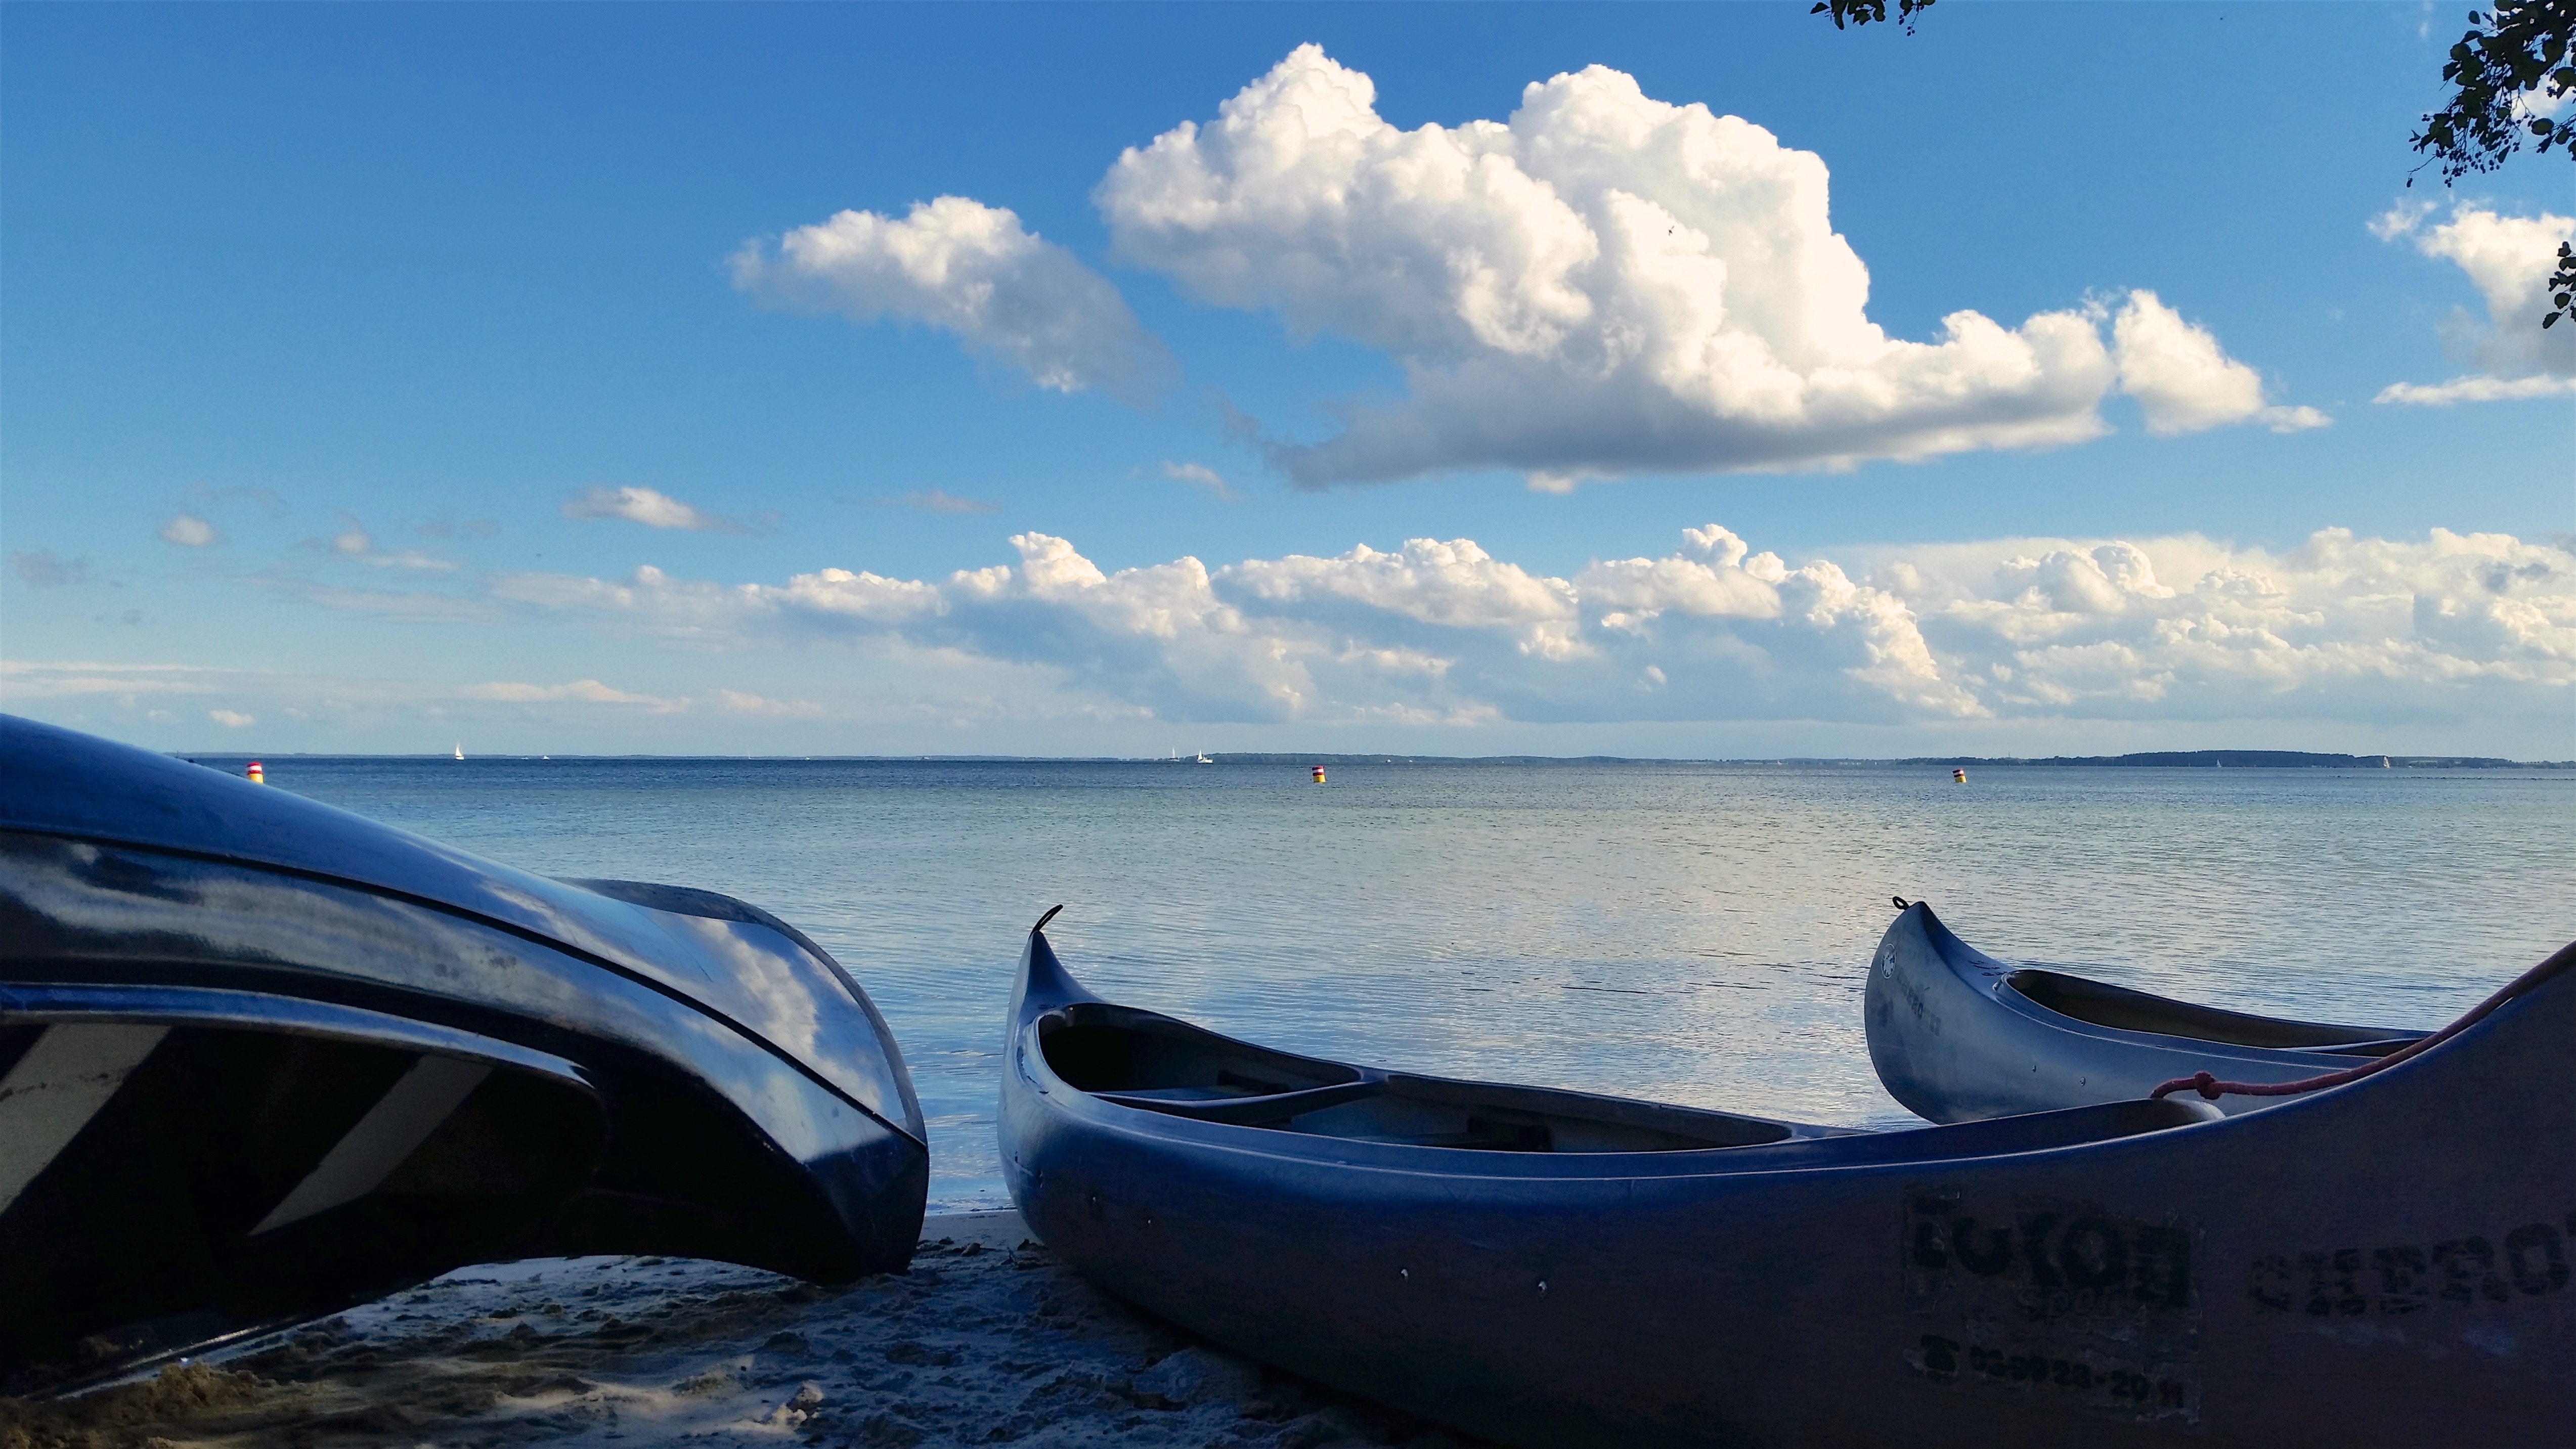
beach, sea, coast, water, ocean, horizon, sky, boat, wave, vehicle, bay, kayak, clouds, boating, boats, watercraft, abendstimmung, klink